Pre-Columbian era

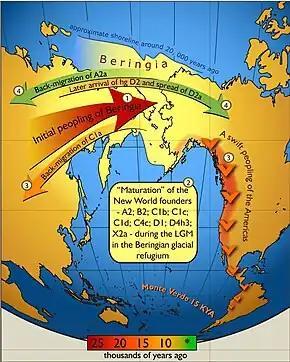
Schematic illustration of maternal geneflow in and out of Beringia.Colours of the arrows correspond to approximate timing of the events and are decoded in the coloured time-bar. The initial peopling of Berinigia (depicted in light yellow) was followed by a standstill after which the ancestors of indigenous Americans spread swiftly all over the New World while some of the Beringian maternal lineages–C1a-spread westwards. More recent (shown in green) genetic exchange is manifested by back-migration of A2a into Siberia and the spread of D2a into north-eastern America that post-dated the initial peopling of the New World.

The haplogroup most commonly associated with Indigenous Amerindian genetics is Y-chromosome haplogroup Q1a3a. Researchers have found genetic evidence that the Q1a3a haplogroup has been in South America for at least 18,000 years. Y-chromosome DNA, like mtDNA, differs from other nuclear chromosomes in that the majority of the Y-chromosome is unique and does not recombine during meiosis. This has the effect that the historical pattern of mutations can easily be studied. The pattern indicates Indigenous peoples of the Americas experienced two very distinctive genetic episodes: first with the initial peopling of the Americas and second with European colonization of the Americas. The former is the determinant factor for the number of gene lineages and founding haplotypes present in today's Indigenous populations.